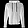
Label: Pullover